Stone Barns Center for Food & Agriculture

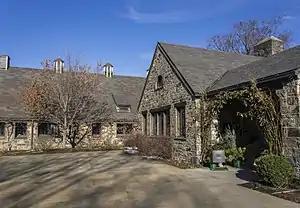
Blue Hill at Stone Barns

Stone Barns Center for Food & Agriculture is a non-profit farm, education and research center located in Pocantico Hills, New York. The center was created on formerly belonging to the Rockefeller estate. Stone Barns promotes sustainable agriculture, local food, and community-supported agriculture. Stone Barns is a four-season operation.